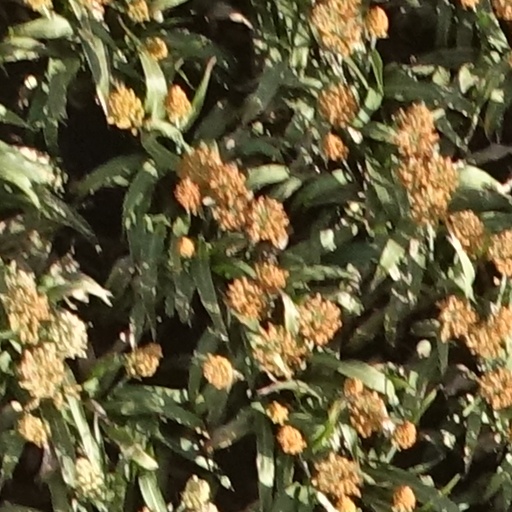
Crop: sorghum